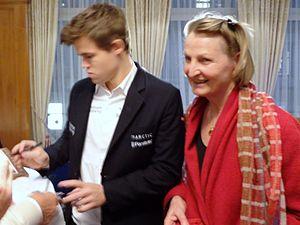
Sven Magnus Øen Carlsen, né le 30 novembre 1990 à Tønsberg en Norvège, est un joueur d'échecs norvégien, grand maître international, nᵒ 1 mondial au classement Elo, et champion du monde en titre.